Financial Administration Act

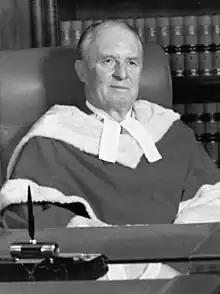
Douglas Abbott, Minister of Finance and mover of the first version of the modern act

The first version of the Act was moved as Bill 25 in 1951 by member of parliament and government house leader Alphonse Fournier on behalf of the Minister of Finance, Douglas Abbott during the 5th session of the 21st Canadian Parliament. According to Fournier, the intent was for the minister to introduce the legislation, but he was out of the country at the time, occupied with duties related to the then-nascent NATO. The bill followed a failed attempt at the same legislation in the fourth legislation that died on the order paper when parliament prorogued.